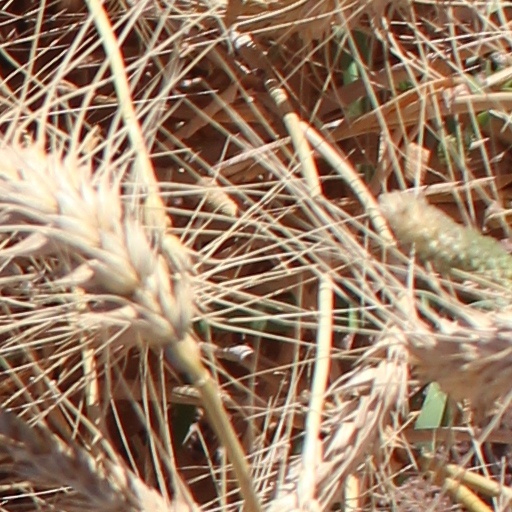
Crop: wheat